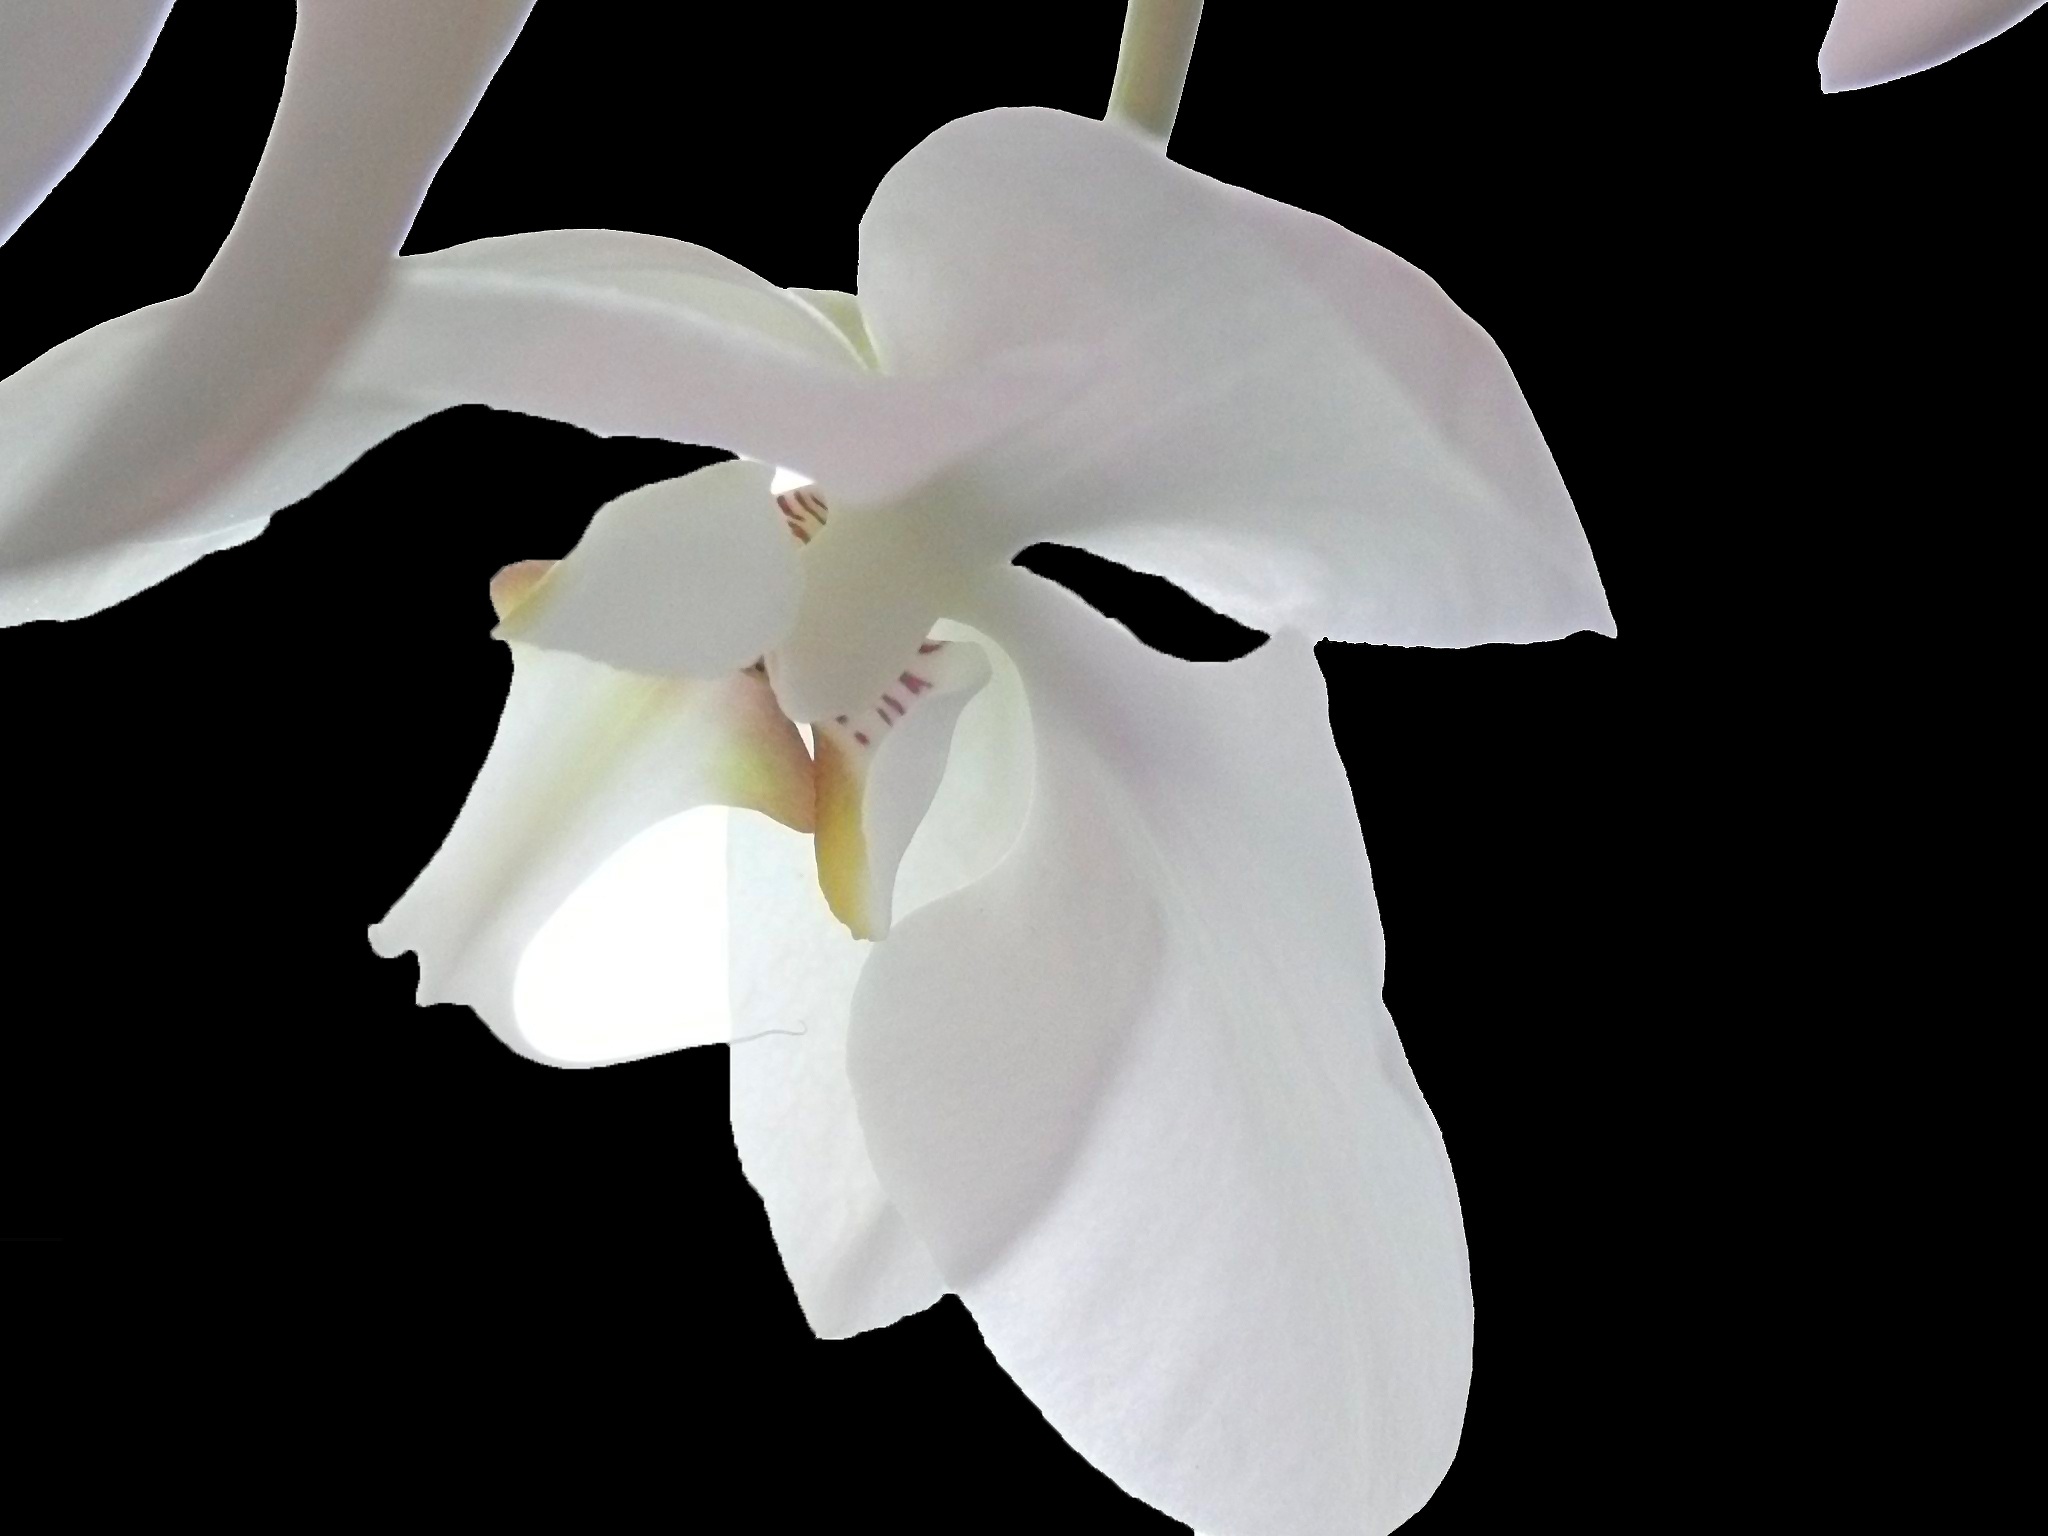
blossom, black and white, plant, white, flower, petal, bloom, orchid, organ, white blossom, flowering plant, white orchid, orchid meadow, wild orchid, white violet, cattleya, land plant, moth orchid, christmas orchid, cattleya labiata, laelia